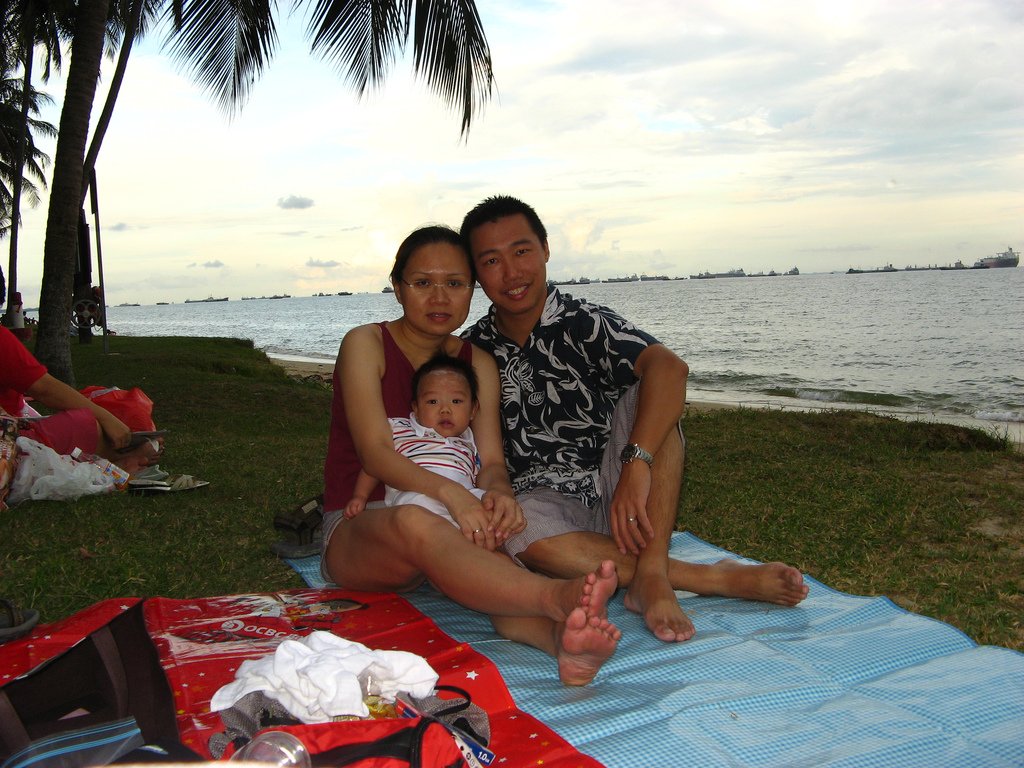
Label: not_food